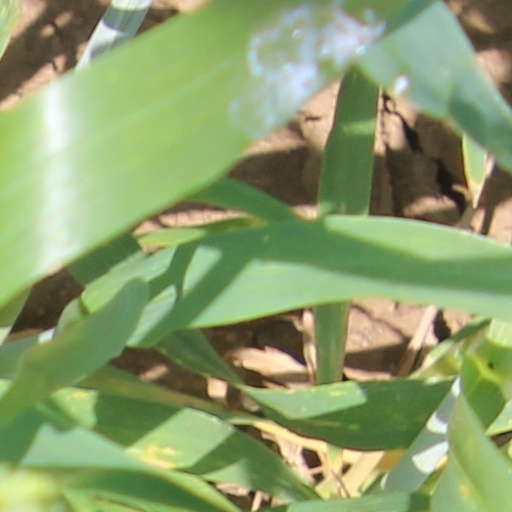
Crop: wheat